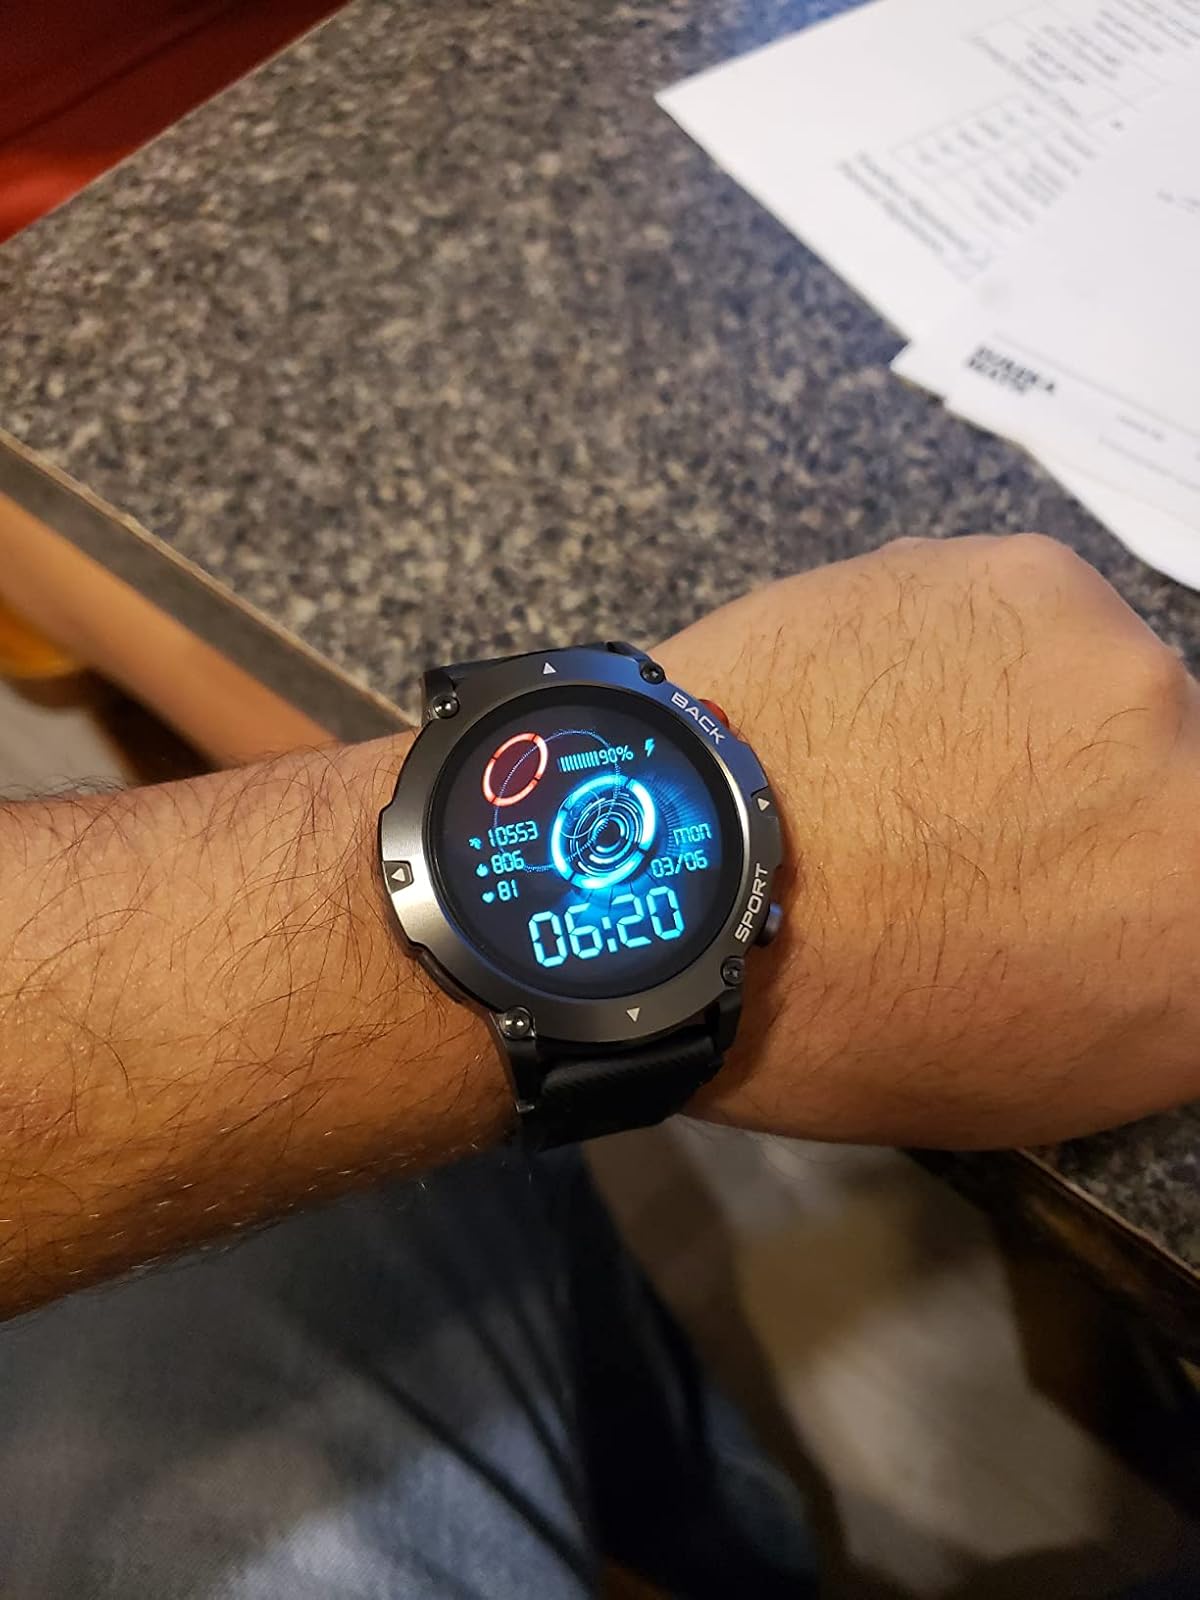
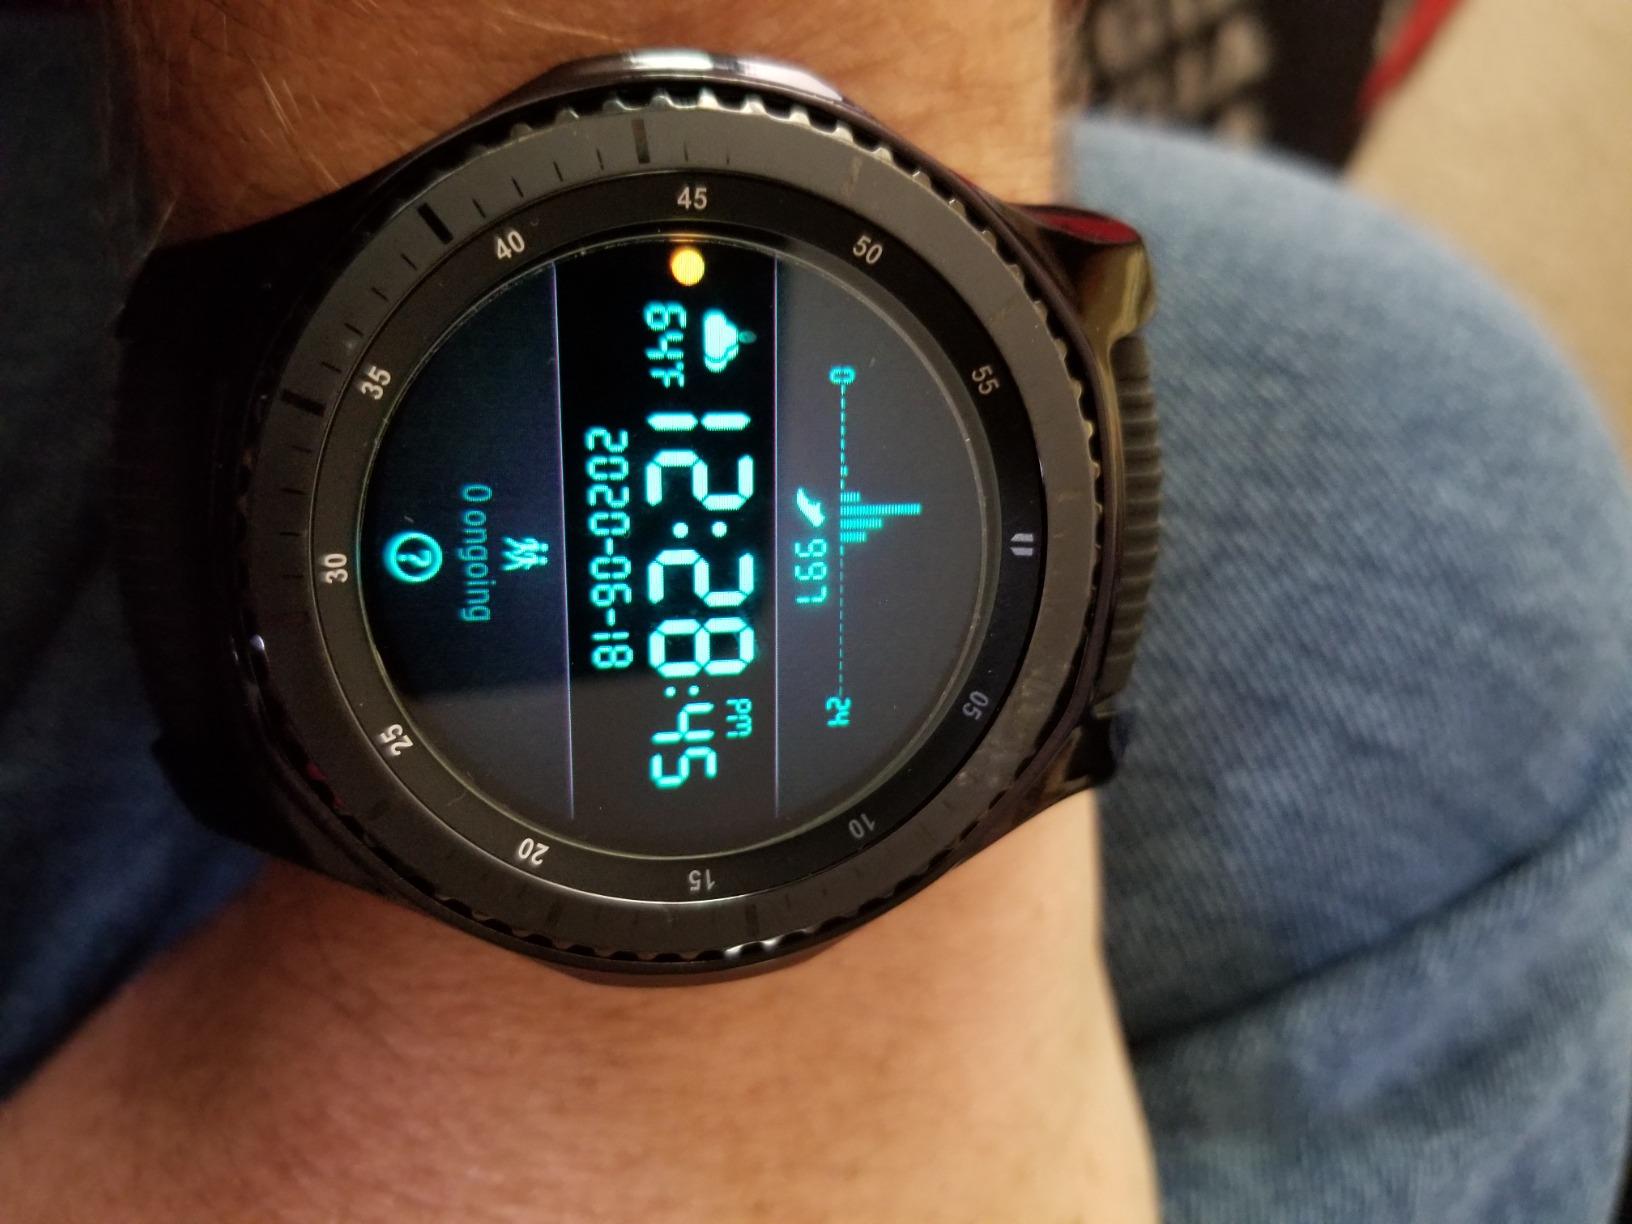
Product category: smartwatch
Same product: no